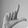
ASL letter: L